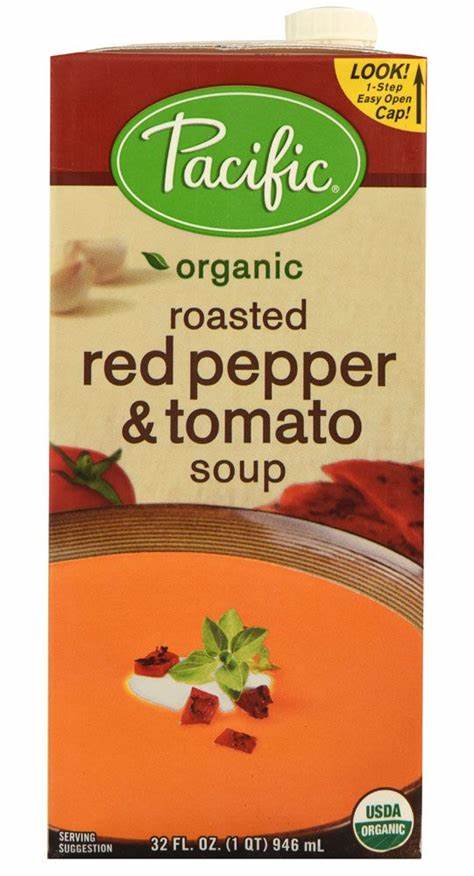
Waste category: cardboard